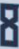
Number: 8